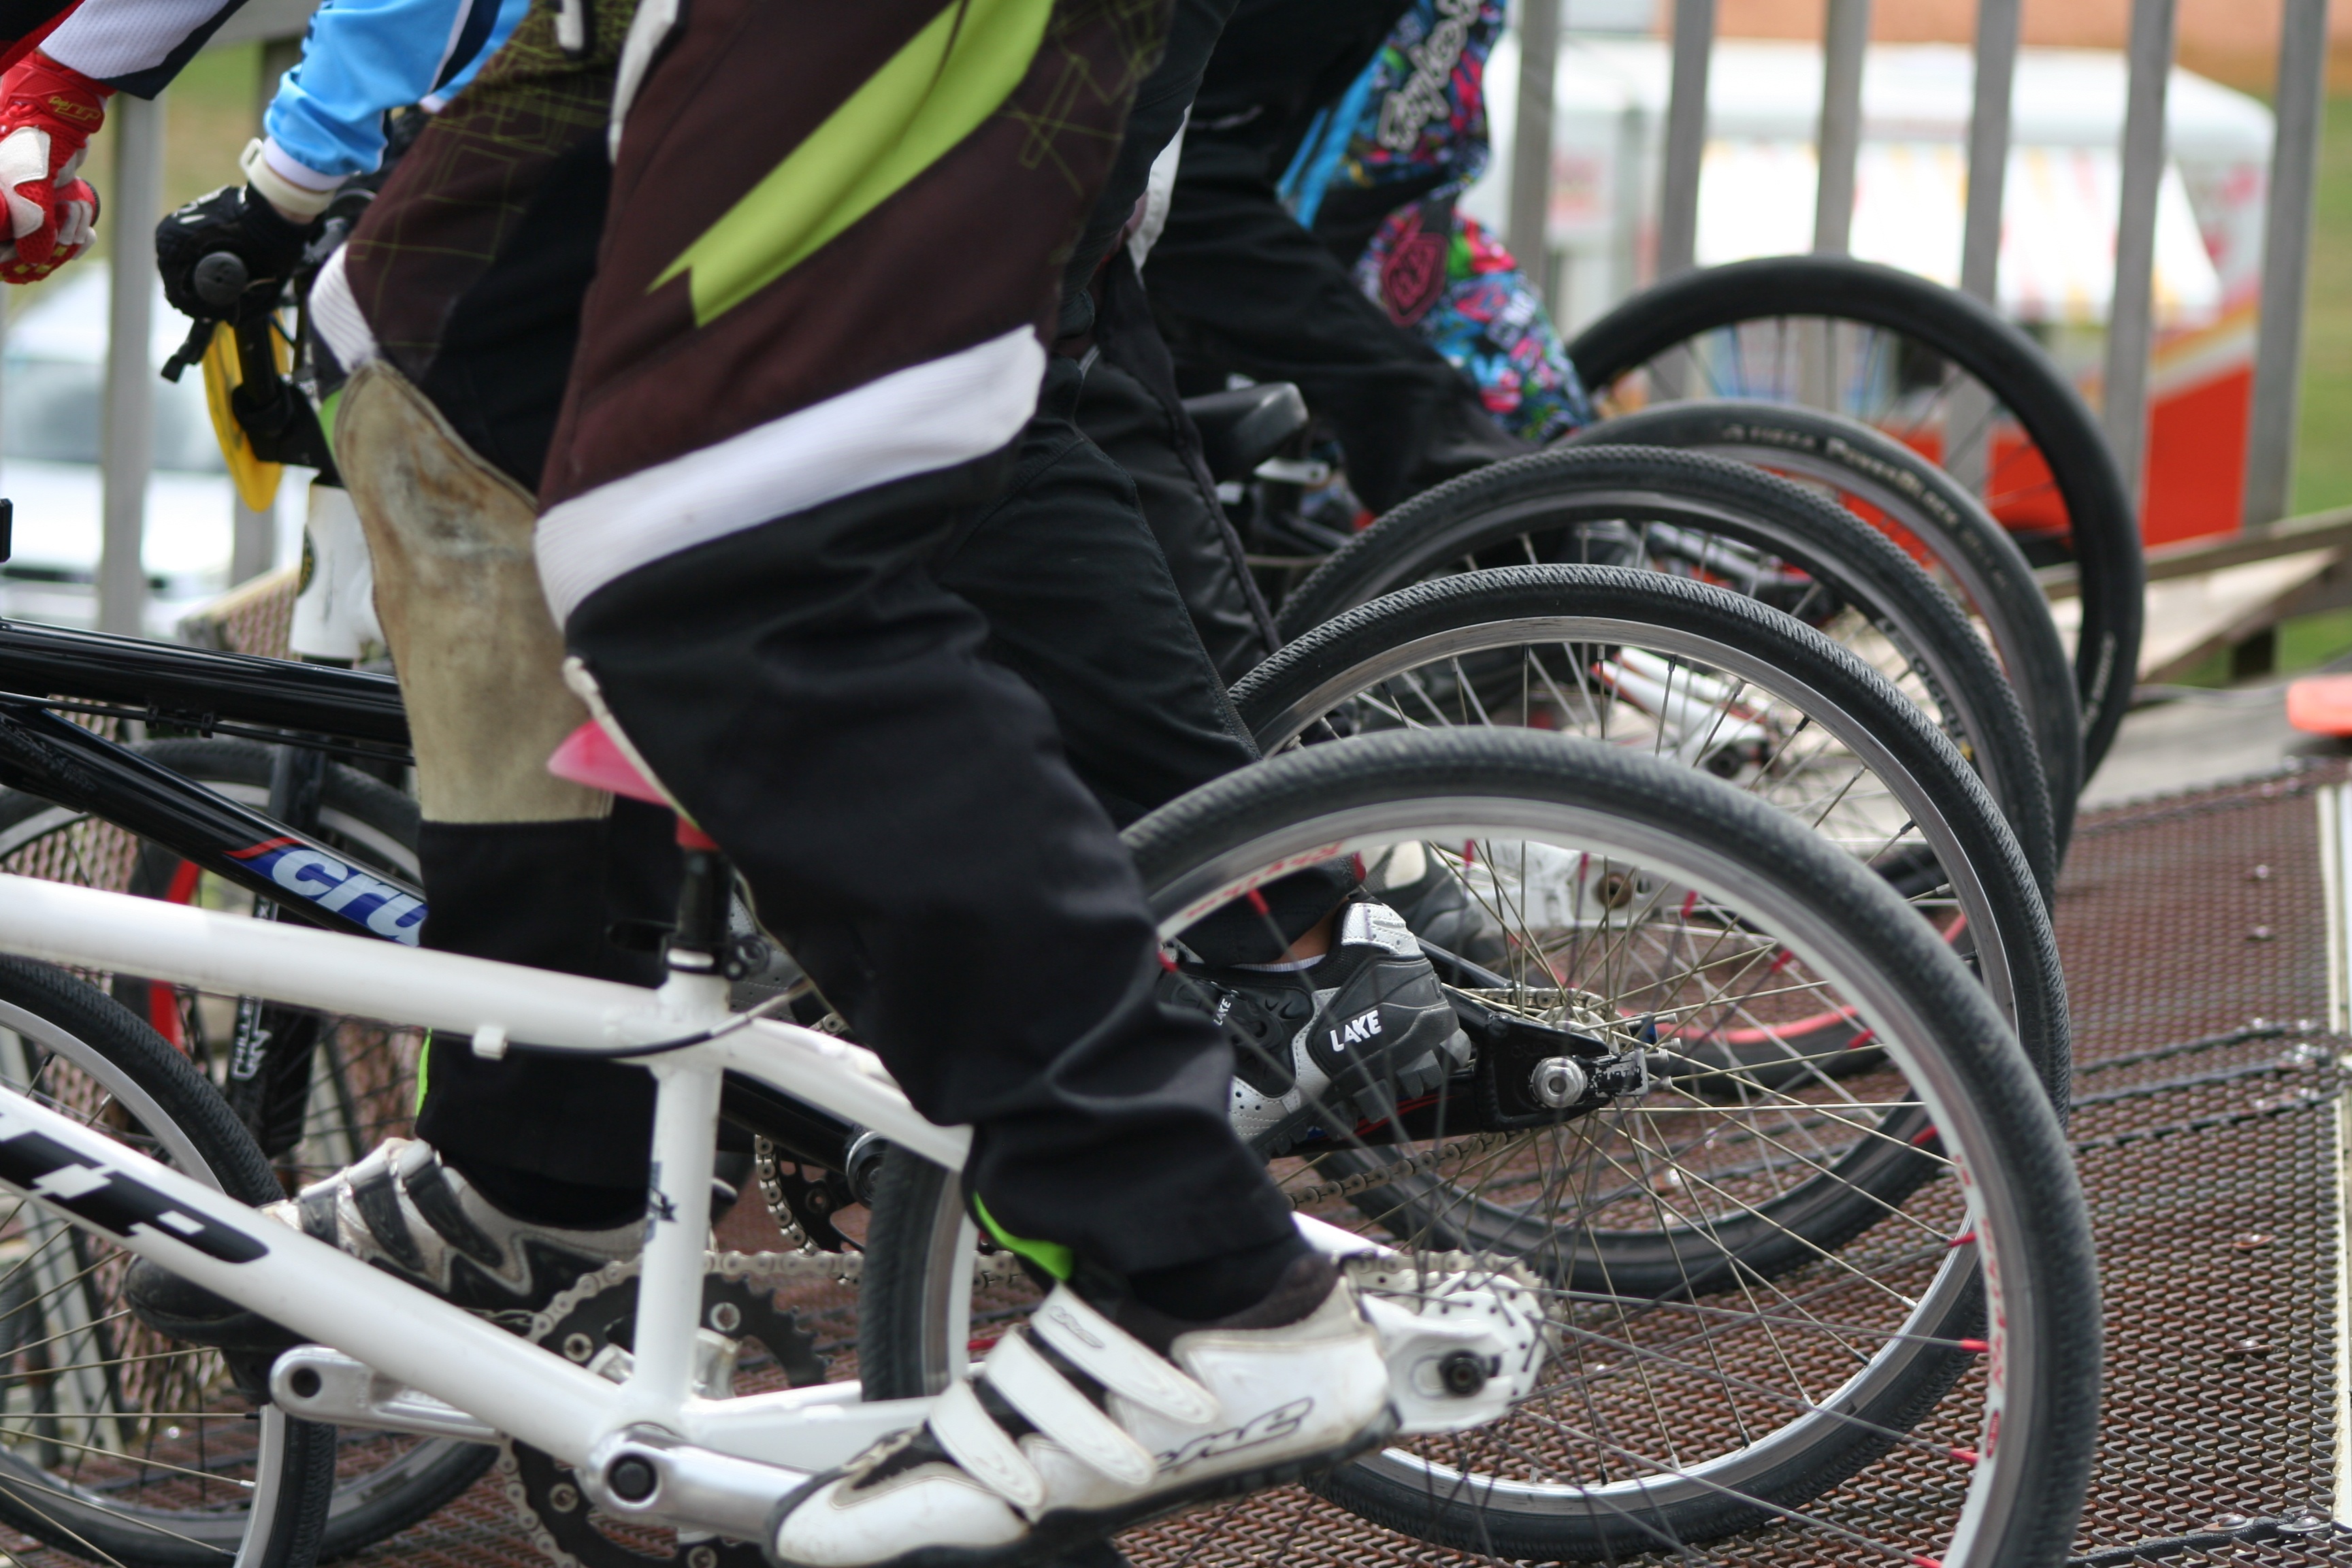
track, sport, wheel, bicycle, vehicle, motorcycle, action, speed, gate, tire, sports equipment, mountain bike, bmx, start, cycling, race, competition, team, sports, racing, race track, competitive, fast, athlete, challenge, cycle sport, bicycle racing, bicycle motocross, bmx bike, freestyle bmx, endurance sports, motorcycle speedway